Women in Love

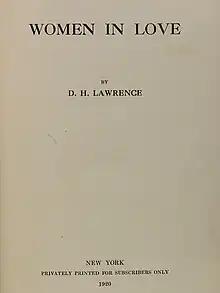
Title page of the first edition

Women in Love is a 1920 novel by English author D. H. Lawrence. It is a sequel to his earlier novel, "The Rainbow" (1915), and follows the continuing loves and lives of the Brangwen sisters, Gudrun and Ursula. Gudrun Brangwen, an artist, pursues a destructive relationship with Gerald Crich, an industrialist. Lawrence contrasts this pair with the love that develops between Ursula Brangwen and Rupert Birkin, an alienated intellectual who articulates many opinions associated with the author. The emotional relationships thus established are given further depth and tension by an intense psychological and physical attraction between Gerald and Rupert.